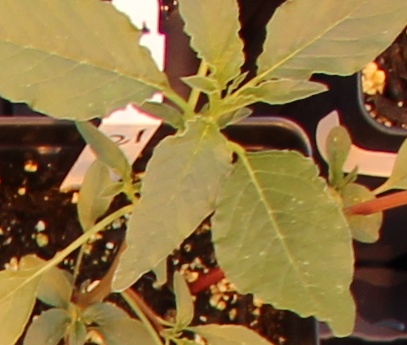
Label: Waterhemp